Heathrow Terminal 5

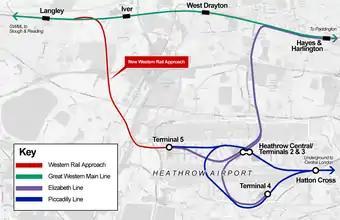
The proposed Western Rail Approach to Heathrow

A -long personal rapid transit system, known as the "Pod", links the nearby business car park and the main Terminal 5A building. The Pod system is operated landside with a fleet of battery-powered, driverless ULTra vehicles running on an elevated and at-grade segregated guideway. Pod vehicles are operated by passengers using a touch-screen device at Pod stations in the car parks or inside the terminal building.